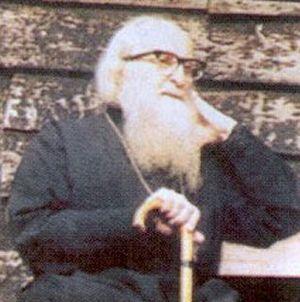
L'archimandrite Sophrony, de son nom de naissance Sergueï Semionovitch Sakharov, né le 23 septembre 1896 à Moscou en Russie et décédé le 11 juillet 1993 à Tolleshunt Knights près de Maldon dans le comté d'Essex en Angleterre, était un moine et théologien orthodoxe. Le titre honorifique d'archimandrite indique sa fonction d'abbé au sein de l'Église orthodoxe. Il fut le disciple et biographe de saint Silouane du mont Athos, dont il contribua à faire connaître et rayonner l'enseignement, et fonda en 1959 le monastère de la Communauté de Saint-Jean-Baptiste, une communauté monastique orthodoxe pour hommes et femmes, en Angleterre.
Syméon Antonov, connu sous son patronyme religieux de Silouane de l'Athos ou Silouane l'Athonite, gouvernement de Tambov, Russie - mort le 24 septembre 1938 au mont Athos, en Grèce) était un moine russe, saint de l'Église orthodoxe, qui vécut dans le monastère Saint-Panteleimon du mont Athos de 1892 à sa mort.